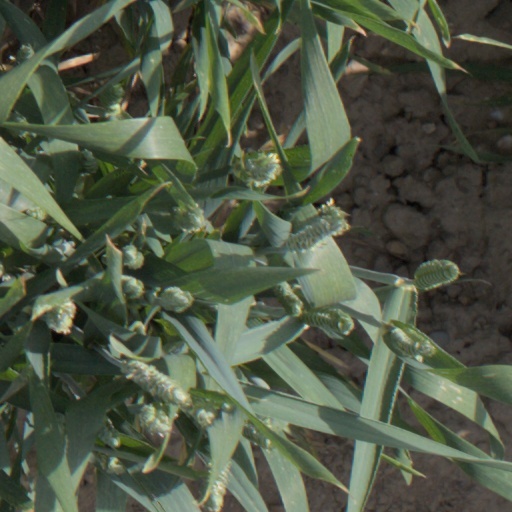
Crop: wheat